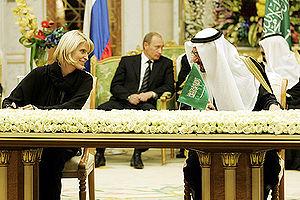
RIA Novosti était l'une des plus importantes agences de presse de Russie avec TASS et Interfax. Officiellement sous la tutelle du ministère de la presse et de l'information de Russie depuis le 22 août 1991, son administration centrale était basée à Moscou. Depuis avril 2014, elle a été remplacée par Rossia Segodnia et l'agence de presse Sputnik a été lancée en novembre 2014 pour l'international, avec un site internet publié en 28 langues. Rossiya Segodnia continue néanmoins à diffuser ses informations en langue russe sous le nom de RIA Novosti à travers son site ria.ru.